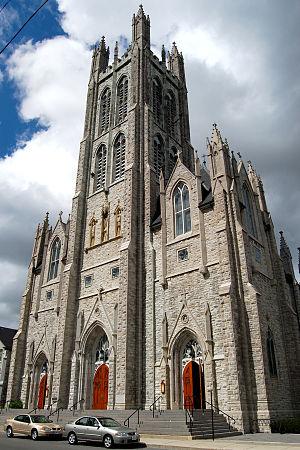
La cathédrale Sainte-Marie de Kingston est une cathédrale catholique située au Canada dans la province de l'Ontario, dans la ville de Kingston.